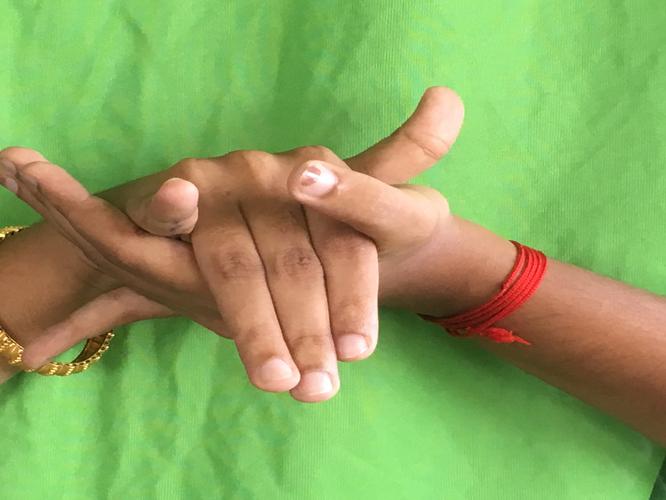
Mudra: Kurma
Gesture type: double_hand